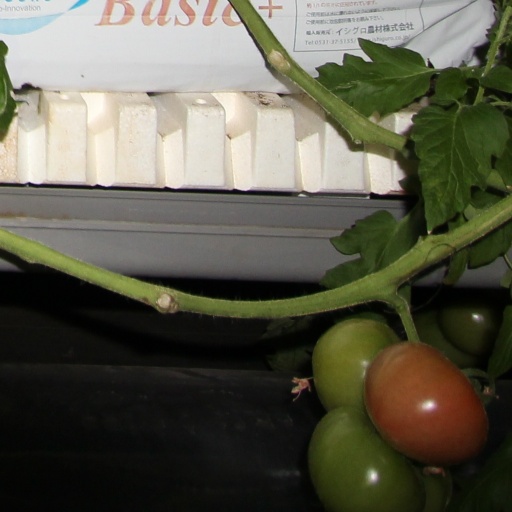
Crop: tomato